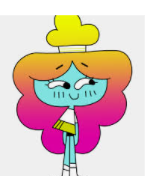
Portrait style: Cartoon Portrait